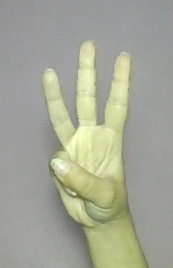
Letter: thaa